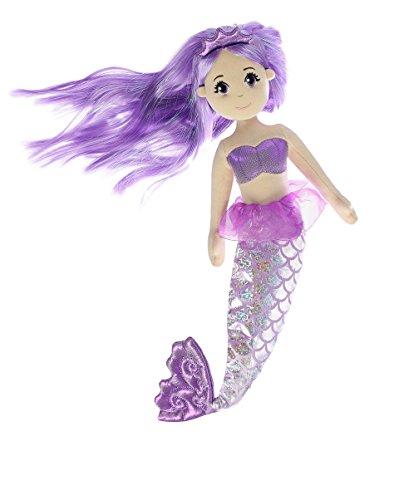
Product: Aurora World Sea Sparkles Amethyst Mermaid Plush
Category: Toys & Games | Stuffed Animals & Plush Toys | Plush Figures
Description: Made with wonderful sparkle and shimmer fabrics.
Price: $11.26
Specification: ProductDimensions:18x4x3inches|ItemWeight:2.4ounces|ShippingWeight:4ounces(Viewshippingratesandpolicies)|DomesticShipping:ItemcanbeshippedwithinU.S.|InternationalShipping:ThisitemcanbeshippedtoselectcountriesoutsideoftheU.S.LearnMore|ASIN:B00TXRUT5C|Itemmodelnumber:33081|Manufacturerrecommendedage:36months-15years